Diego Chará

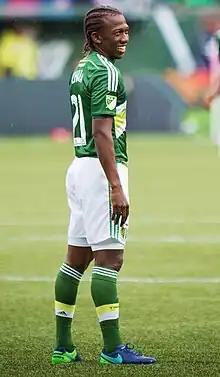
Chará with the Portland Timbers in 2015

Diego Ferney Chará Zamora (born 5 April 1986) is a Colombian professional footballer who plays as a defensive midfielder and captains Major League Soccer club Portland Timbers.